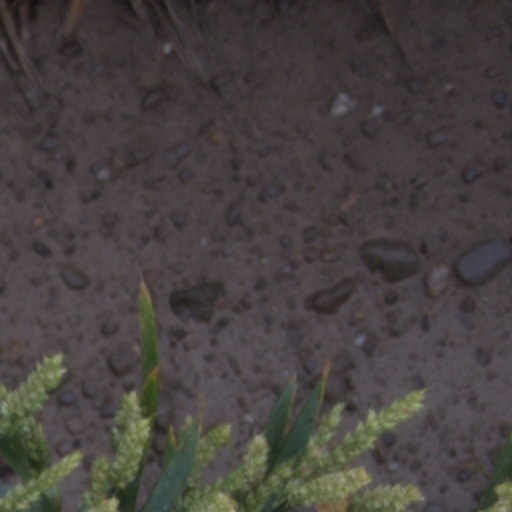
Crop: wheat